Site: brandenburg
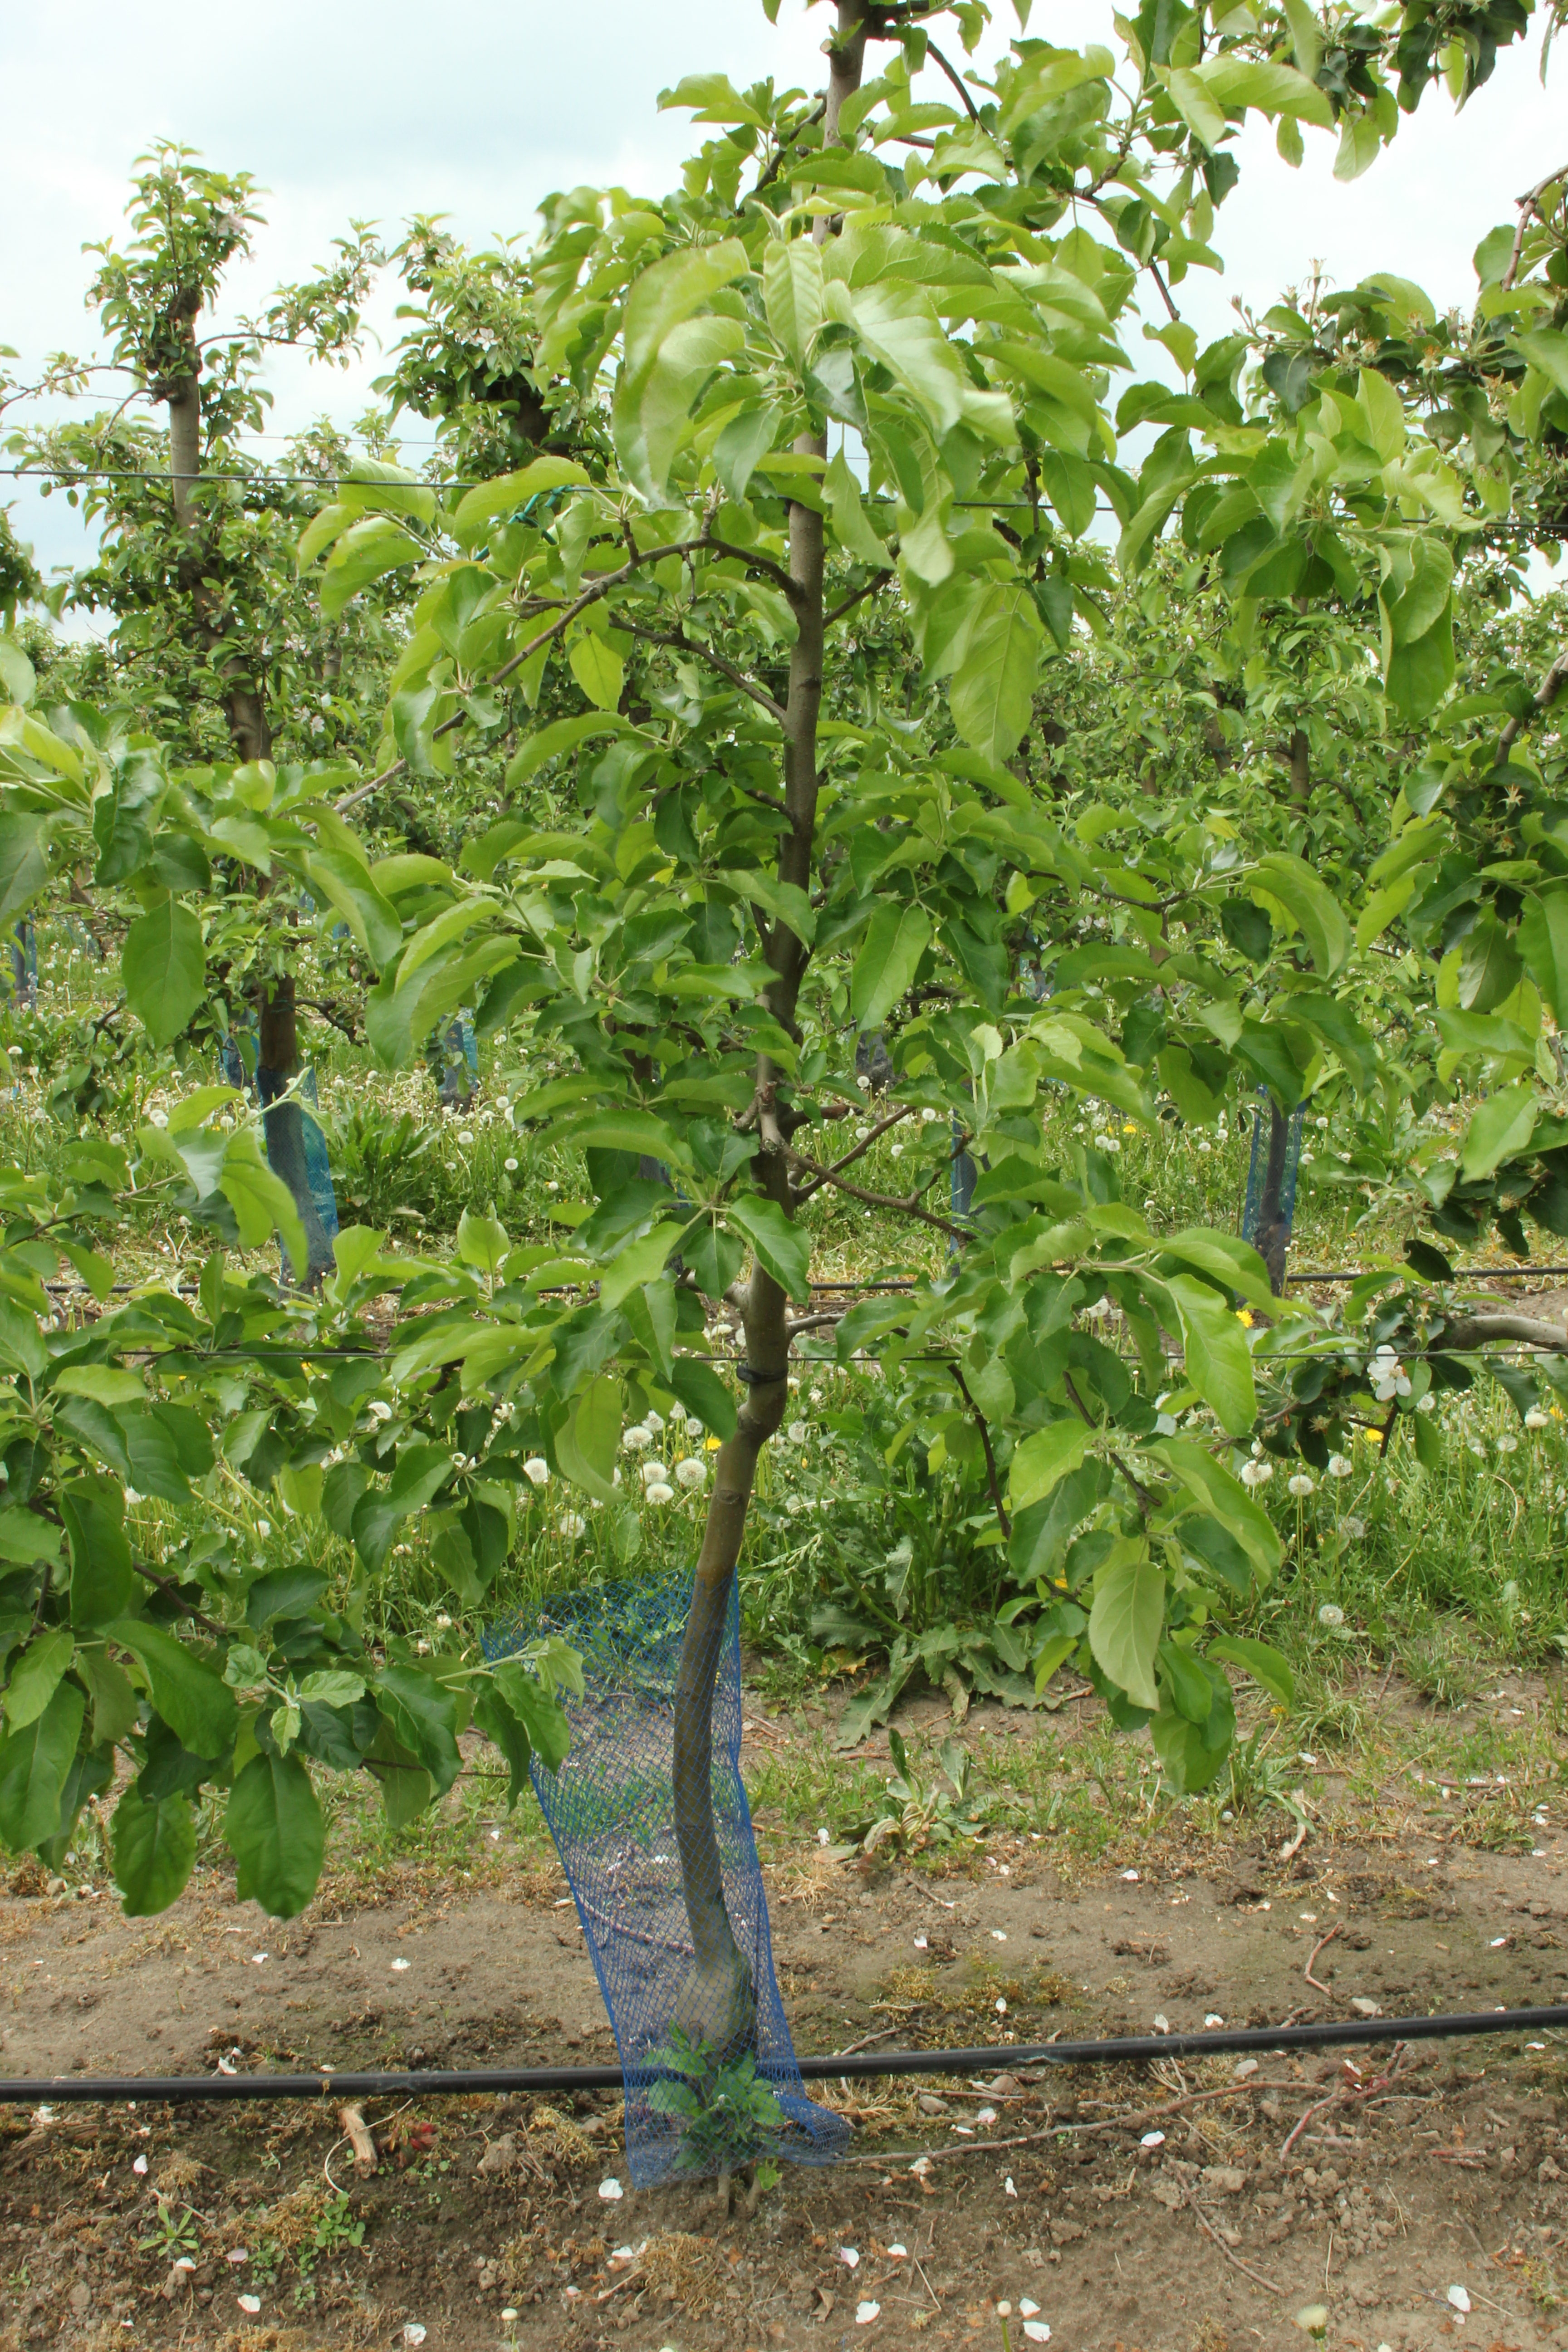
Growth stage (BBCH 67): Flowering